Biota of Tokyo Imperial Palace

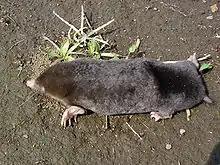
The small Japanese mole has inhabited the Palace grounds since the early years of the Edo era

The vegetation of the Palace was monitored with Ikonos satellite (March 10, 2000) and LandStat satellite (July 25, 1999). Evergreen, broad-leafed species such as "Cinnamomum camphora", "Machilus thunbergii", and "Lithocarpus edulis" were differentiated from temperate deciduous trees, such as cherry blossoms, "Quercus acutissima", "Zelkova serrata" and "Acer palmatum". Temperature changes were monitored with the LandStat satellite. It was suggested that the Palace interfered with the urban heat island phenomenon.